Anti-predator adaptation

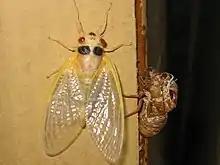
A newly emerged periodical cicada: millions emerge at once, at long intervals, likely to satiate predators.

The selfish herd theory was proposed by W.D. Hamilton to explain why animals seek central positions in a group. The theory's central idea is to reduce the individual's domain of danger. A domain of danger is the area within the group in which the individual is more likely to be attacked by a predator. The center of the group has the lowest domain of danger, so animals are predicted to strive constantly to gain this position. Testing Hamilton's selfish herd effect, Alta De Vos and Justin O'Rainn (2010) studied brown fur seal predation from great white sharks. Using decoy seals, the researchers varied the distance between the decoys to produce different domains of danger. The seals with a greater domain of danger had an increased risk of shark attack.